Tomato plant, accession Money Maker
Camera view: bottom (45 deg); turntable rotation: 180 degrees
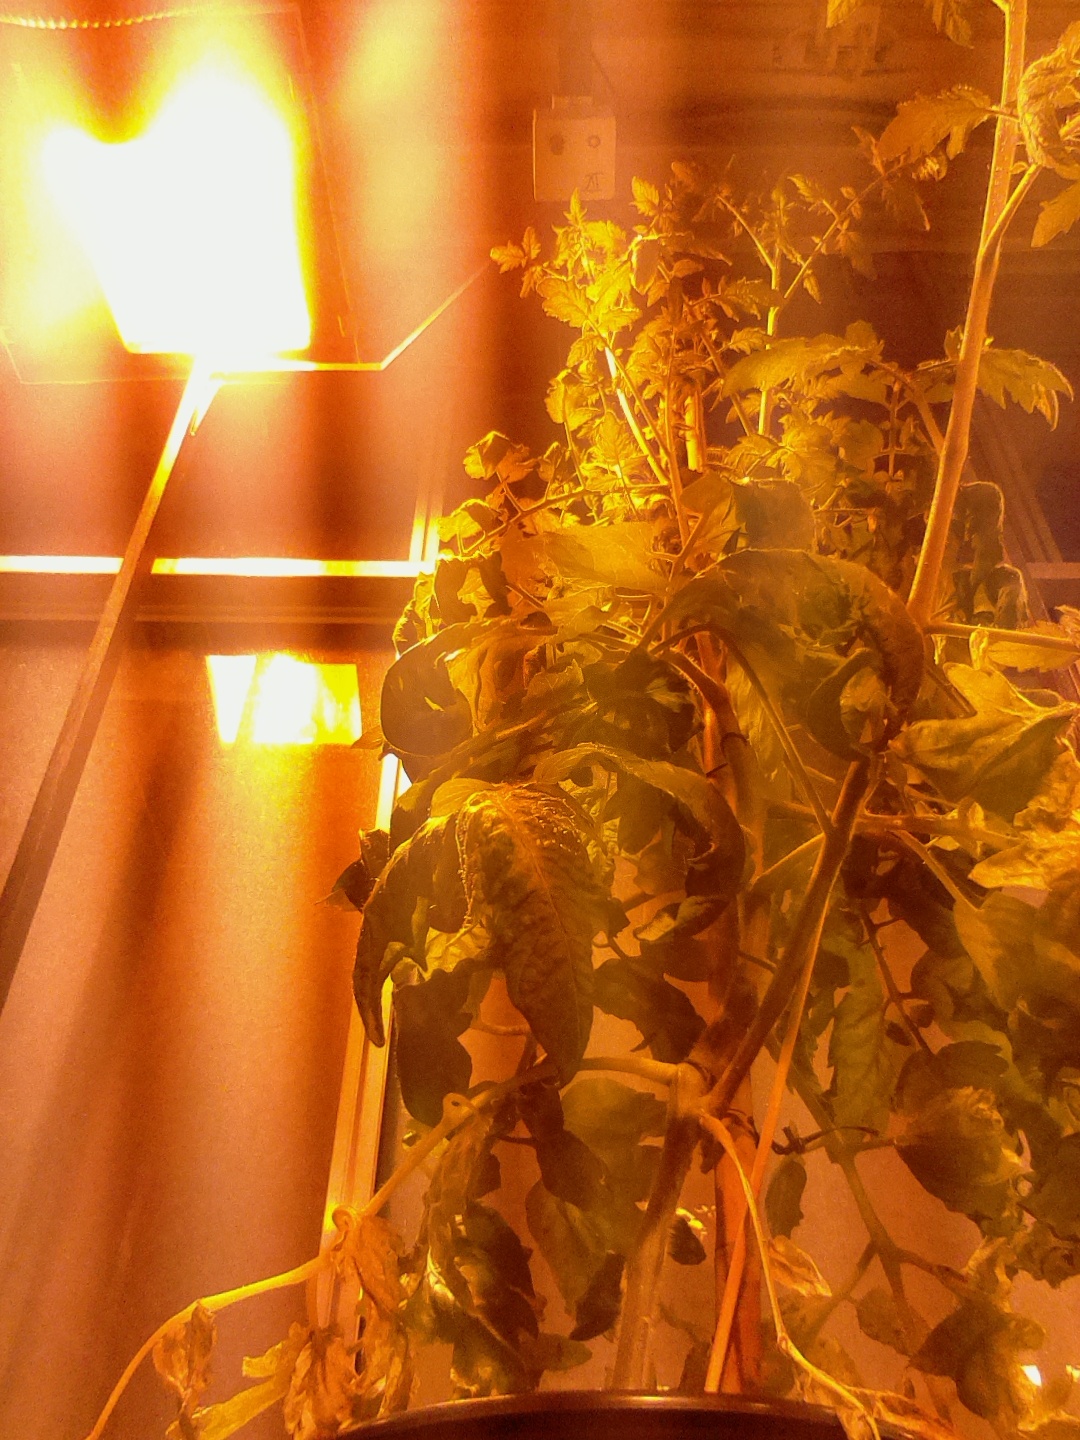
BBCH growth stage 72: 20%-30% of final fruit size